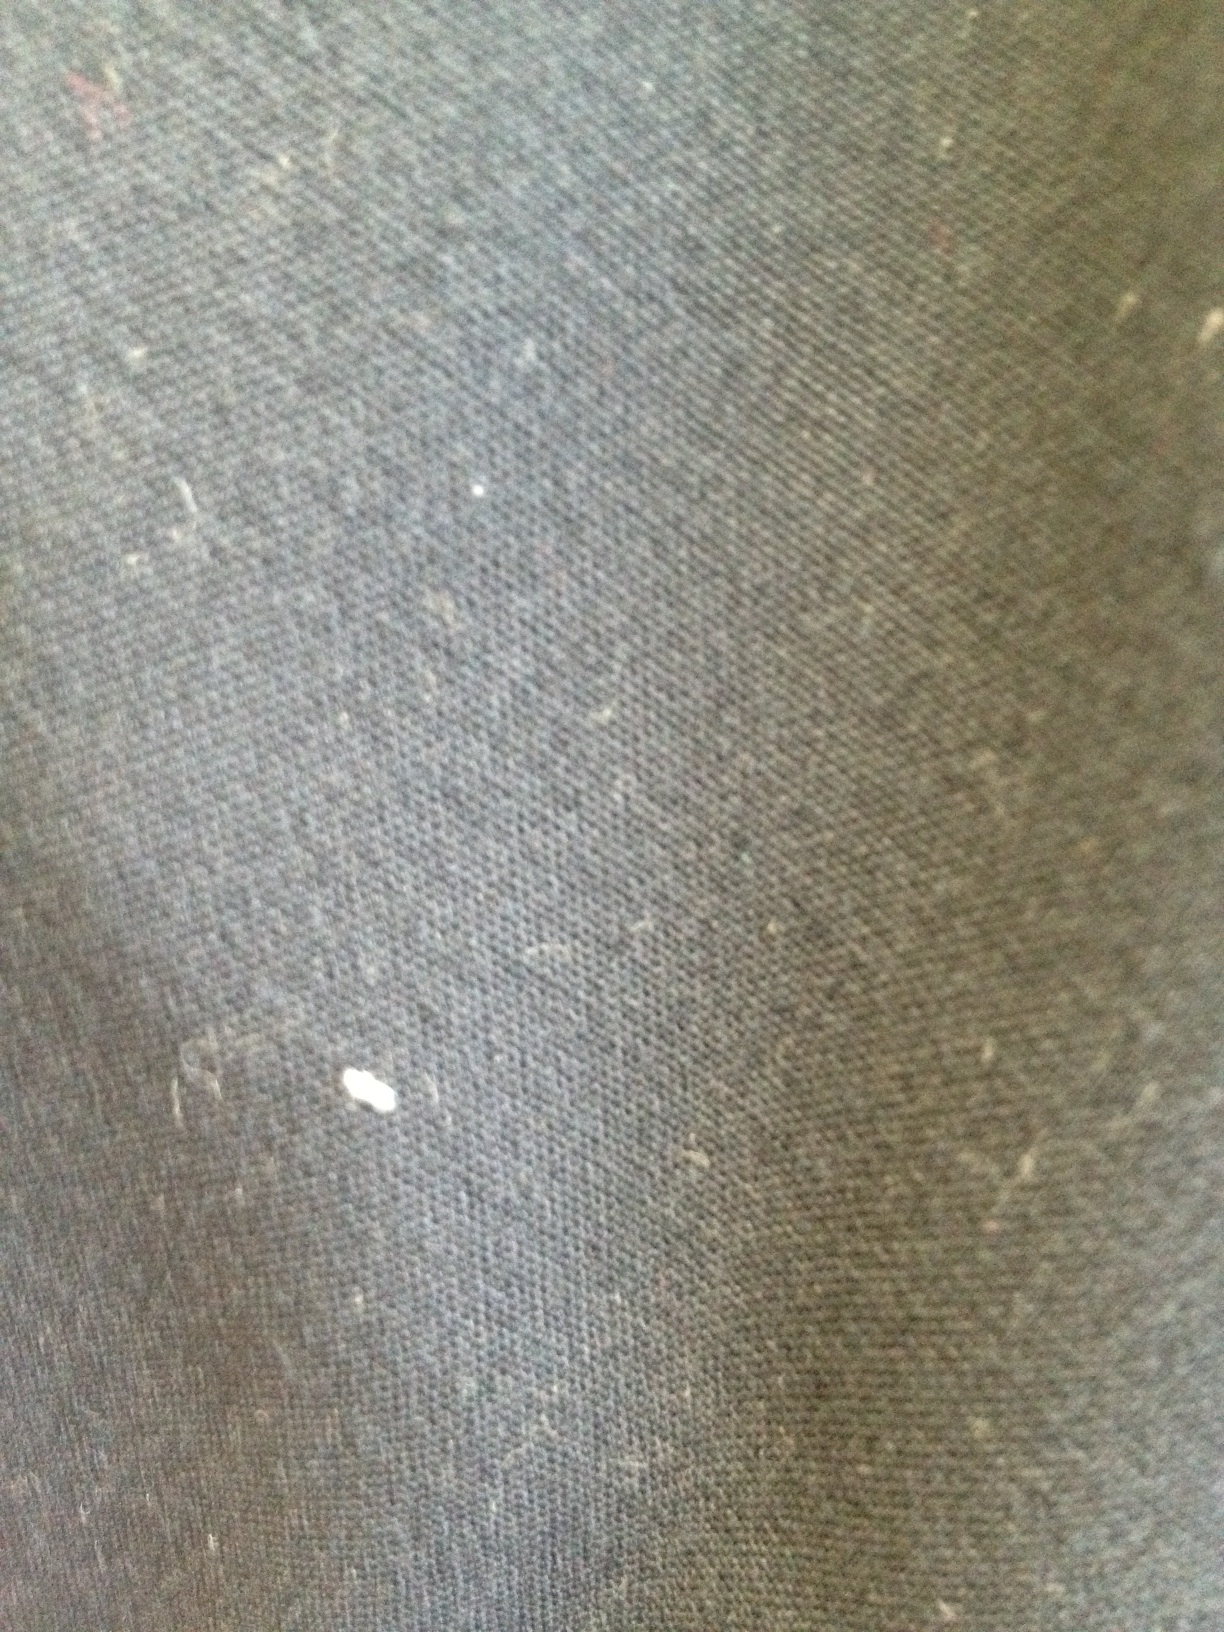Question: What color is this item?
Answer: grey